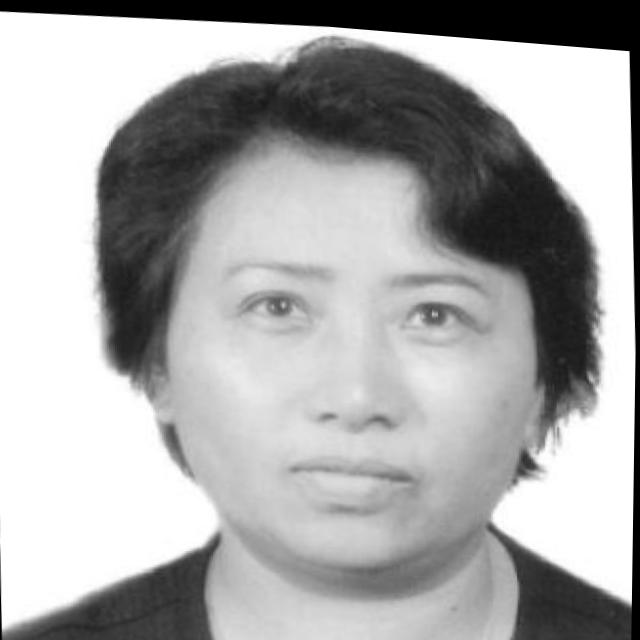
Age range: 21-44